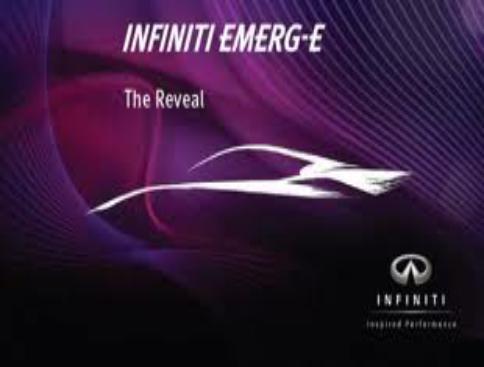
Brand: Infiniti
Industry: Transportation